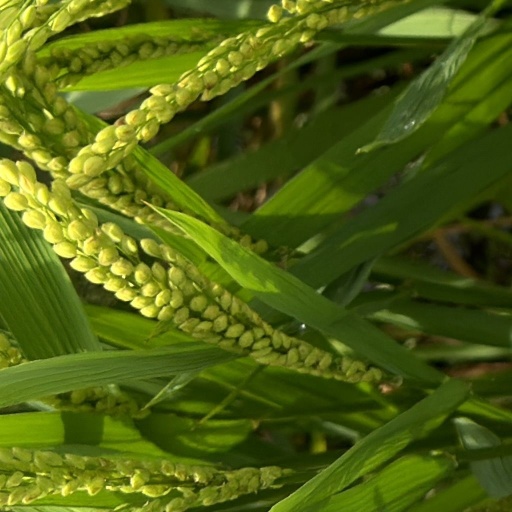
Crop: rice